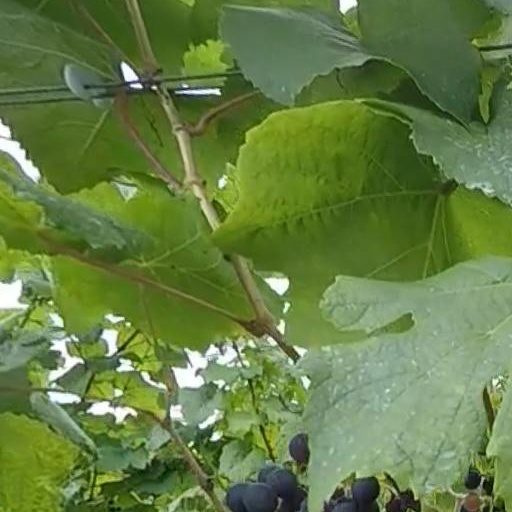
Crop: grape